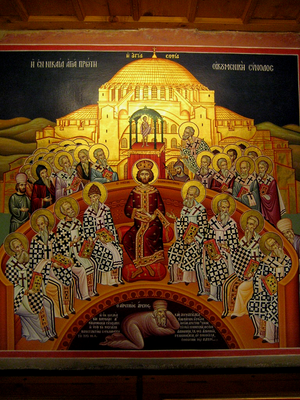
Marcel d'Ancyre est évêque d’Ancyre, en Galatie. Il est un des pères du premier concile de Nicée, où il combat les ariens, au même titre qu'Athanase d'Alexandrie.